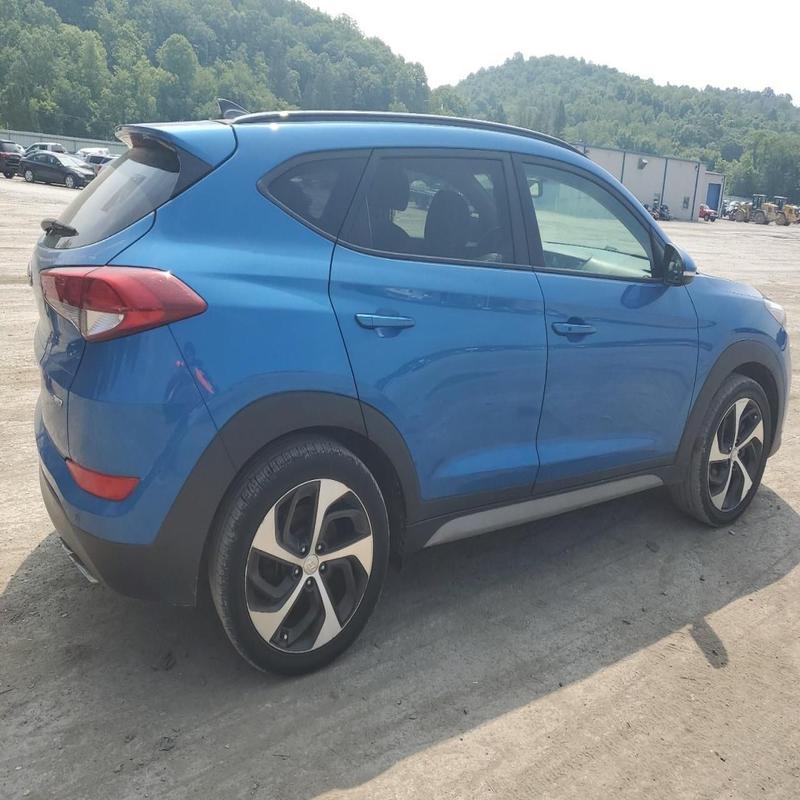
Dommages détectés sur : aile arrière droite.
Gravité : mineur